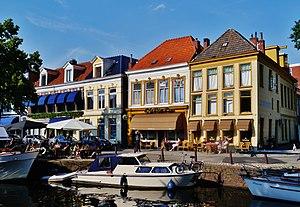
Cet article dresse deux listes, une première qui inventorie les plus grandes communes des Pays-Bas selon les données de 2016, dont le nombre d'habitants dépasse les 100 000, ainsi qu'une seconde, comptant les plus grandes villes dont le nombre d'habitants dépasse les 100 000, mais excluant les villages alentour faisant partie de la commune homonyme.